Point Hicks

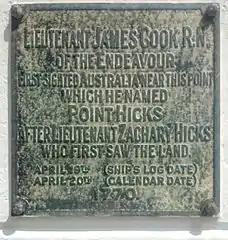
The plaque on the landward side of the obelisk at Point Hicks, Victoria, Australia.

At the end of 1797, George Bass sailed past the area in an open whale-boat and was unable to identify the point. Although Matthew Flinders sailed past the area in 1798–99 and again in 1802–03, the coastal area near Point Hicks was always out of Flinders' visual range. When drawing his chart, Flinders relied on Bass's observations, thus omitting Point Hicks. The name Point Hicks was still being used on some maps up until 1840.